Khalid Abdul Rahim

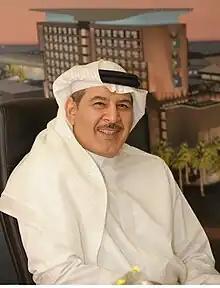

Khalid Mohammed Abdulrahim (Arabic:" خالد محمد عبد الرحيم"; born 1962) is a Bahraini business magnate and construction tycoon is the founder and chairman of KAR group of companies. The focal point of this business group is Cebarco Bahrain, a building construction and civil engineering company. Projects completed by the company include Bahrain International Circuit, Yas Marina Circuit, Bahrain City Centre, the Sheikh Isa bin Salman Library and Conference Centre, Citibank Headquarters, King Hamad Highway and Bahrain Chamber of Commerce.